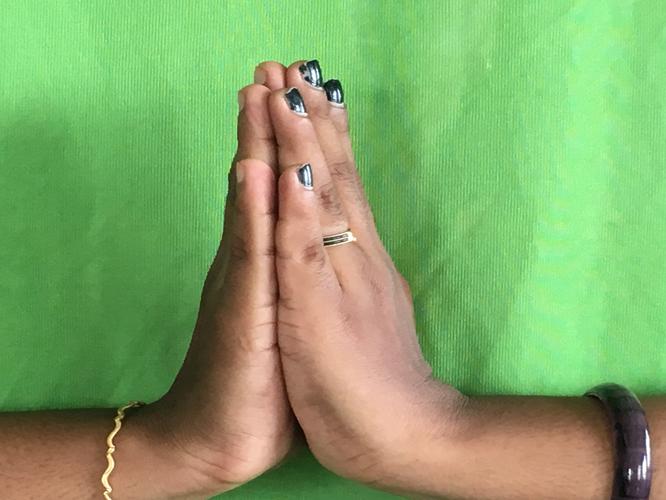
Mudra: Anjali
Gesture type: double_hand